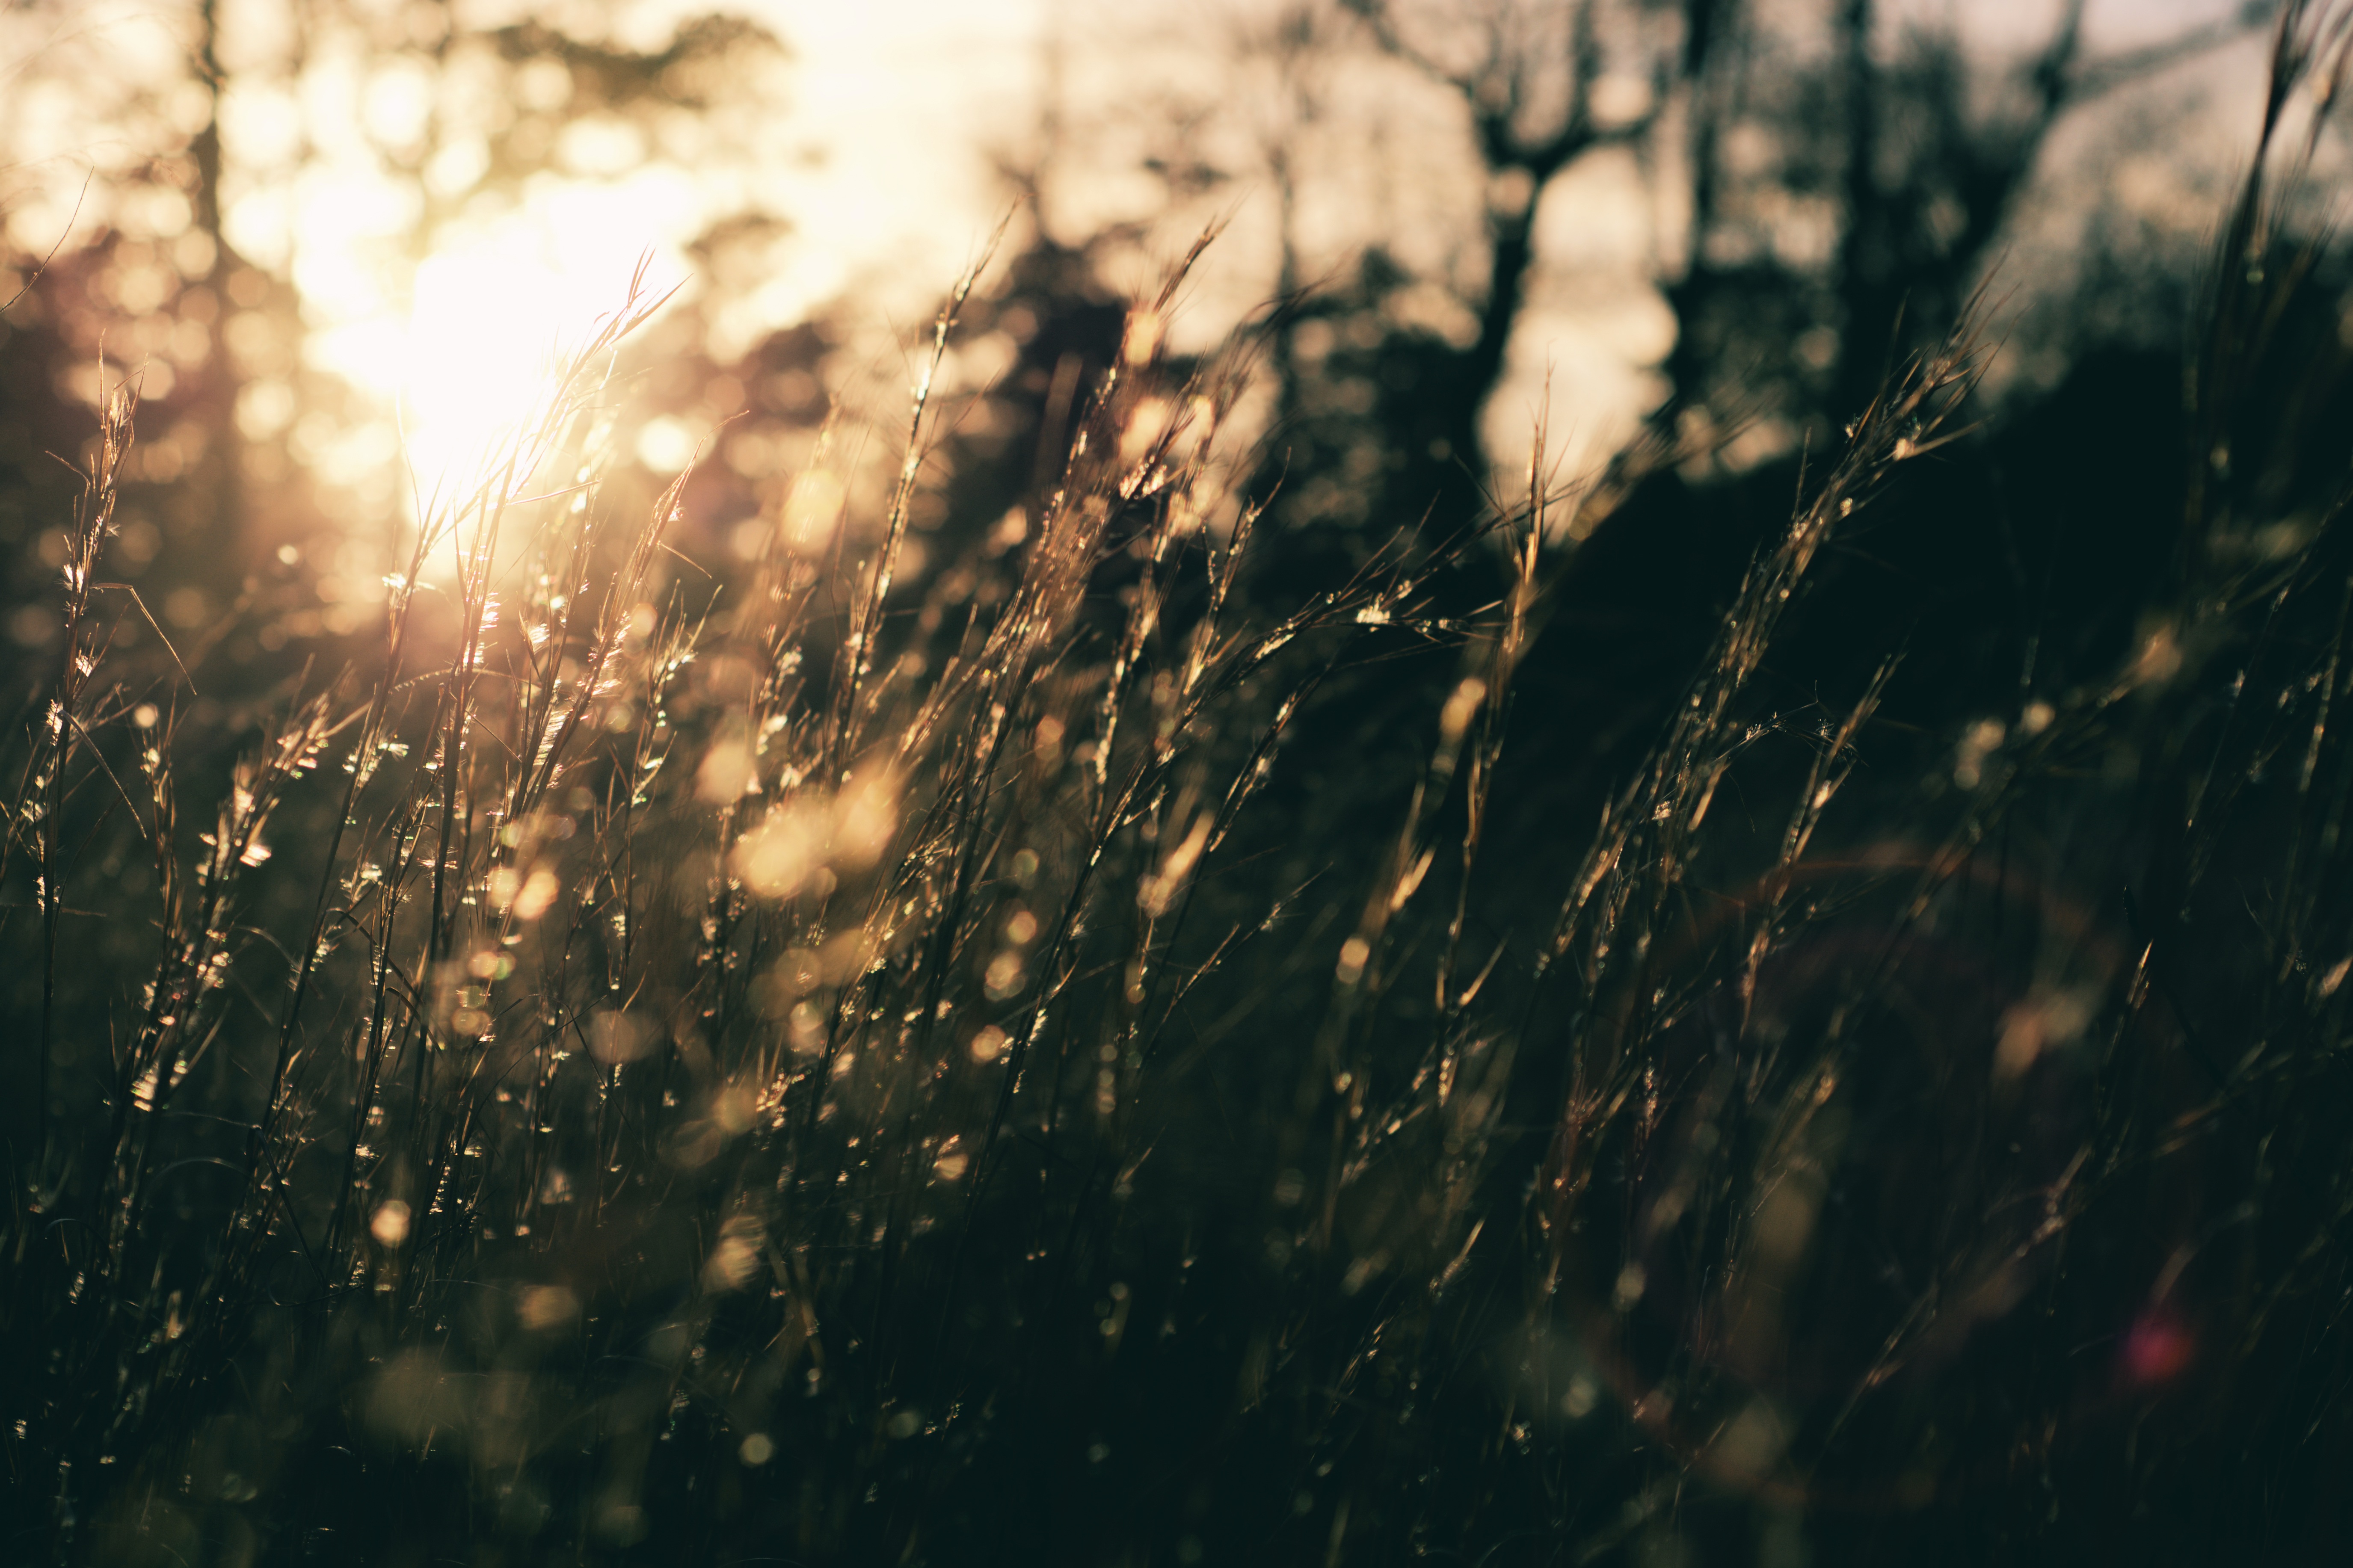
tree, nature, grass, light, cloud, sky, sun, sunset, night, photography, sunlight, morning, texture, leaf, flower, reflection, autumn, darkness, macro photography